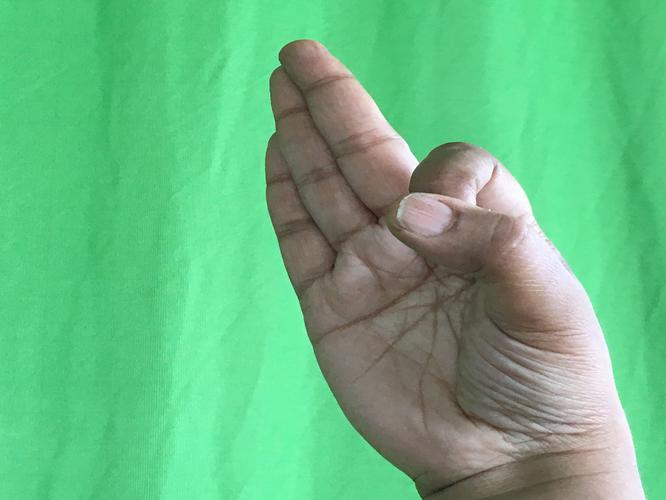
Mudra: Aralam
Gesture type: single_hand